Urban legends about drugs

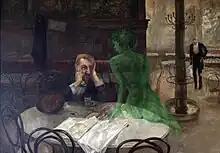
"The Absinthe Drinker" by Viktor Oliva (1861–1928)

Absinthe has often been portrayed as a dangerously addictive psychoactive drug and hallucinogen, which gave birth to the term ""absinthism"". The chemical compound thujone, which is present in the spirit in trace amounts, was blamed for its alleged harmful effects. By 1915, absinthe had been banned in the United States and in much of Europe, including France, the Netherlands, Belgium, Switzerland, and Austria-Hungary, yet it has not been demonstrated to be any more dangerous than ordinary spirits. Recent studies have shown that absinthe's psychoactive properties (apart from those attributable to alcohol) have been exaggerated.